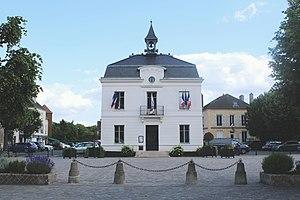
Mairie d'Auvers-sur-Oise située rue du Général de Gaulle. Le bâtiment et la place ont été rénovés en 2016.
Auvers-sur-Oise est une commune française située dans le département du Val-d'Oise en région Île-de-France. Ses habitants sont appelés les Auversois.